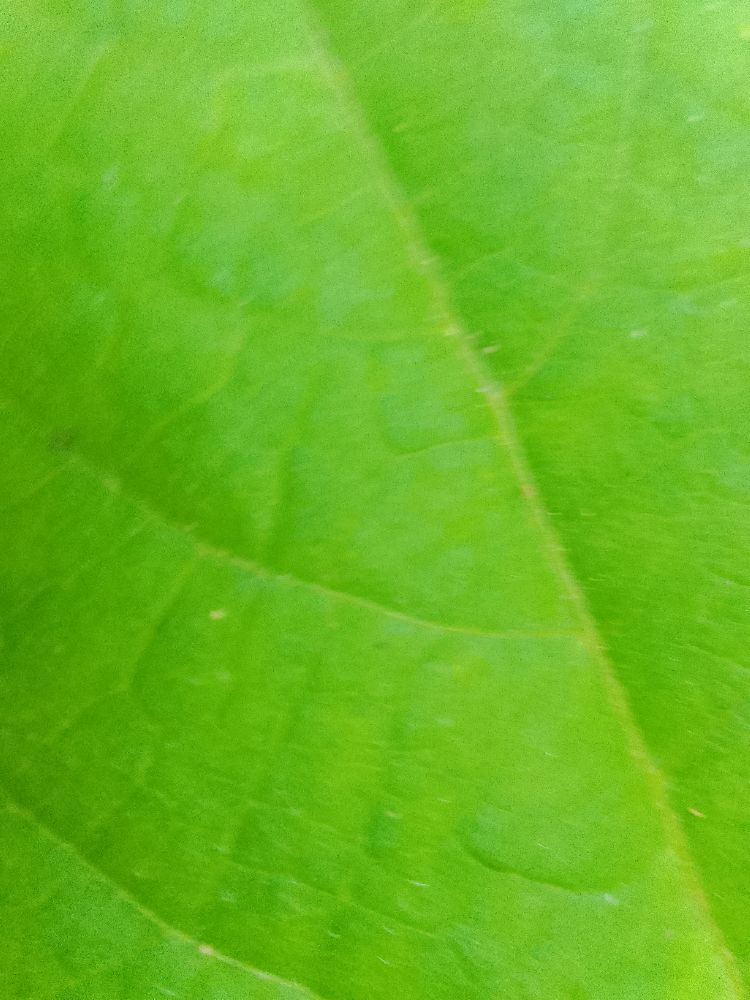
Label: healthy